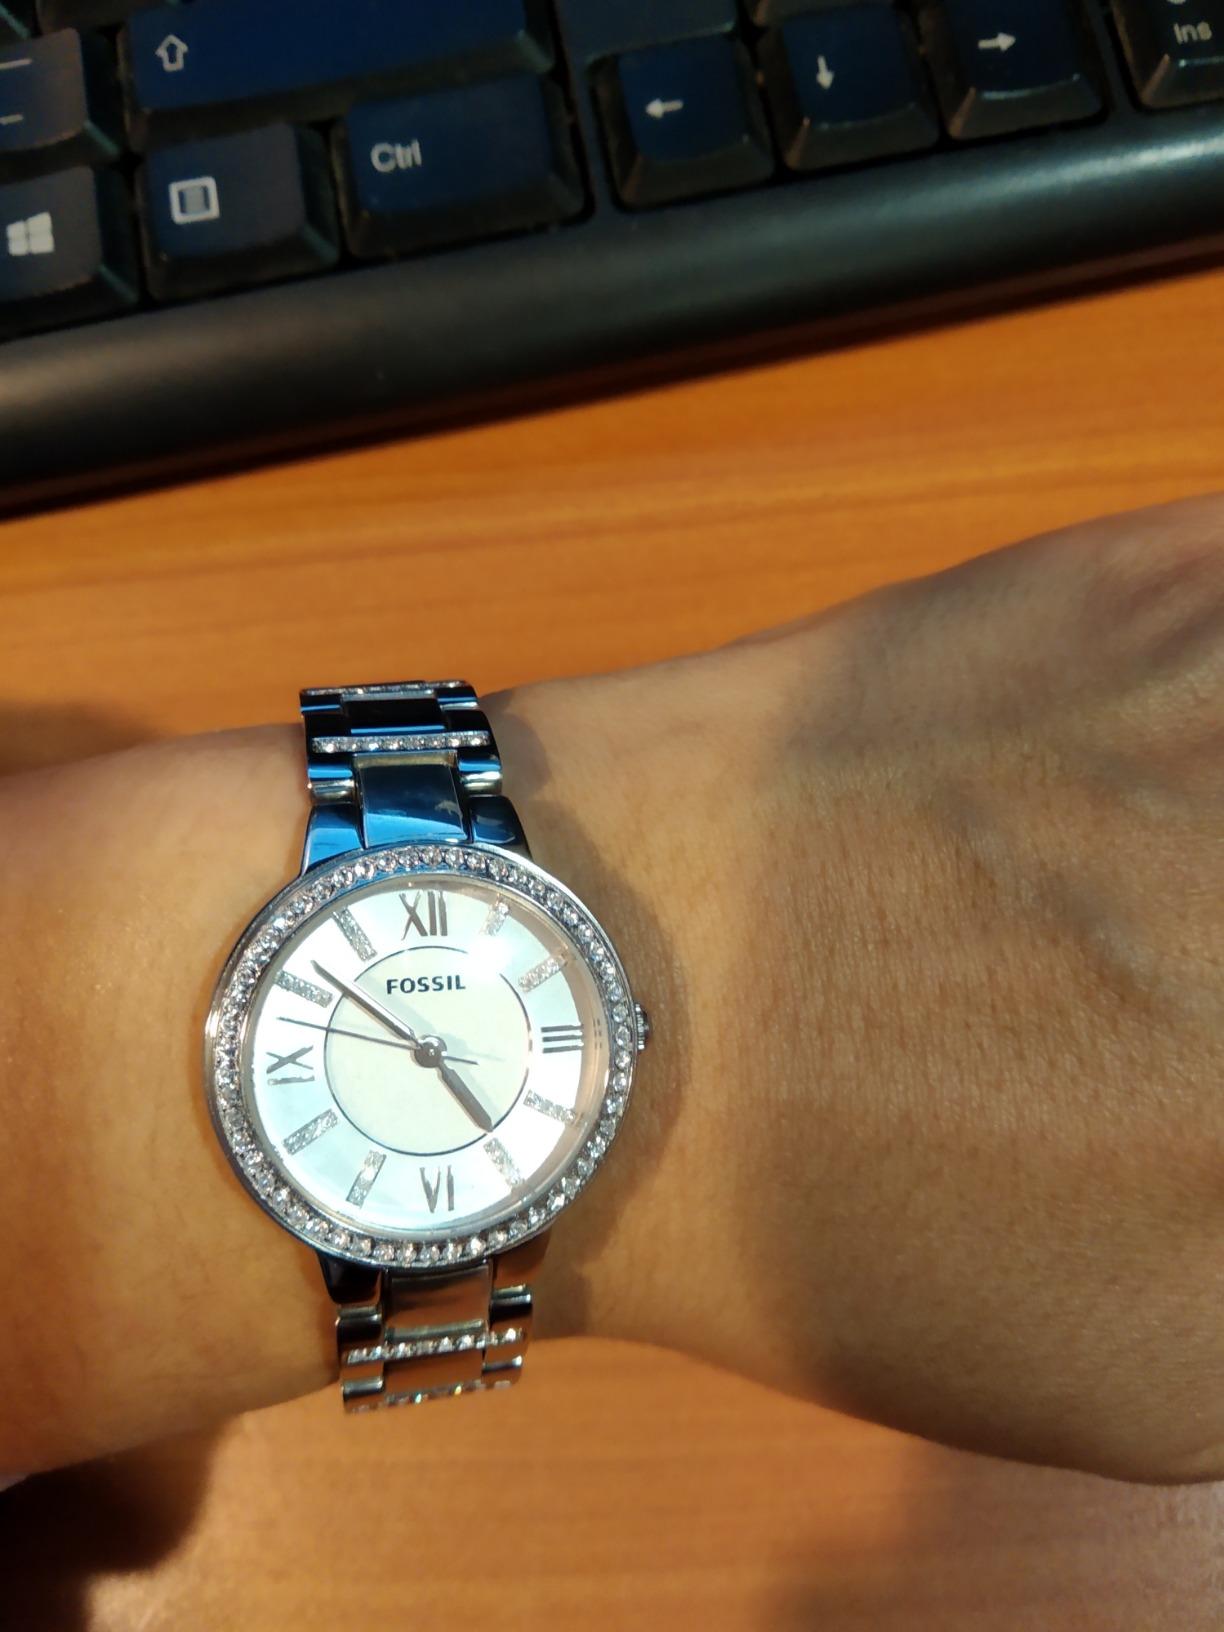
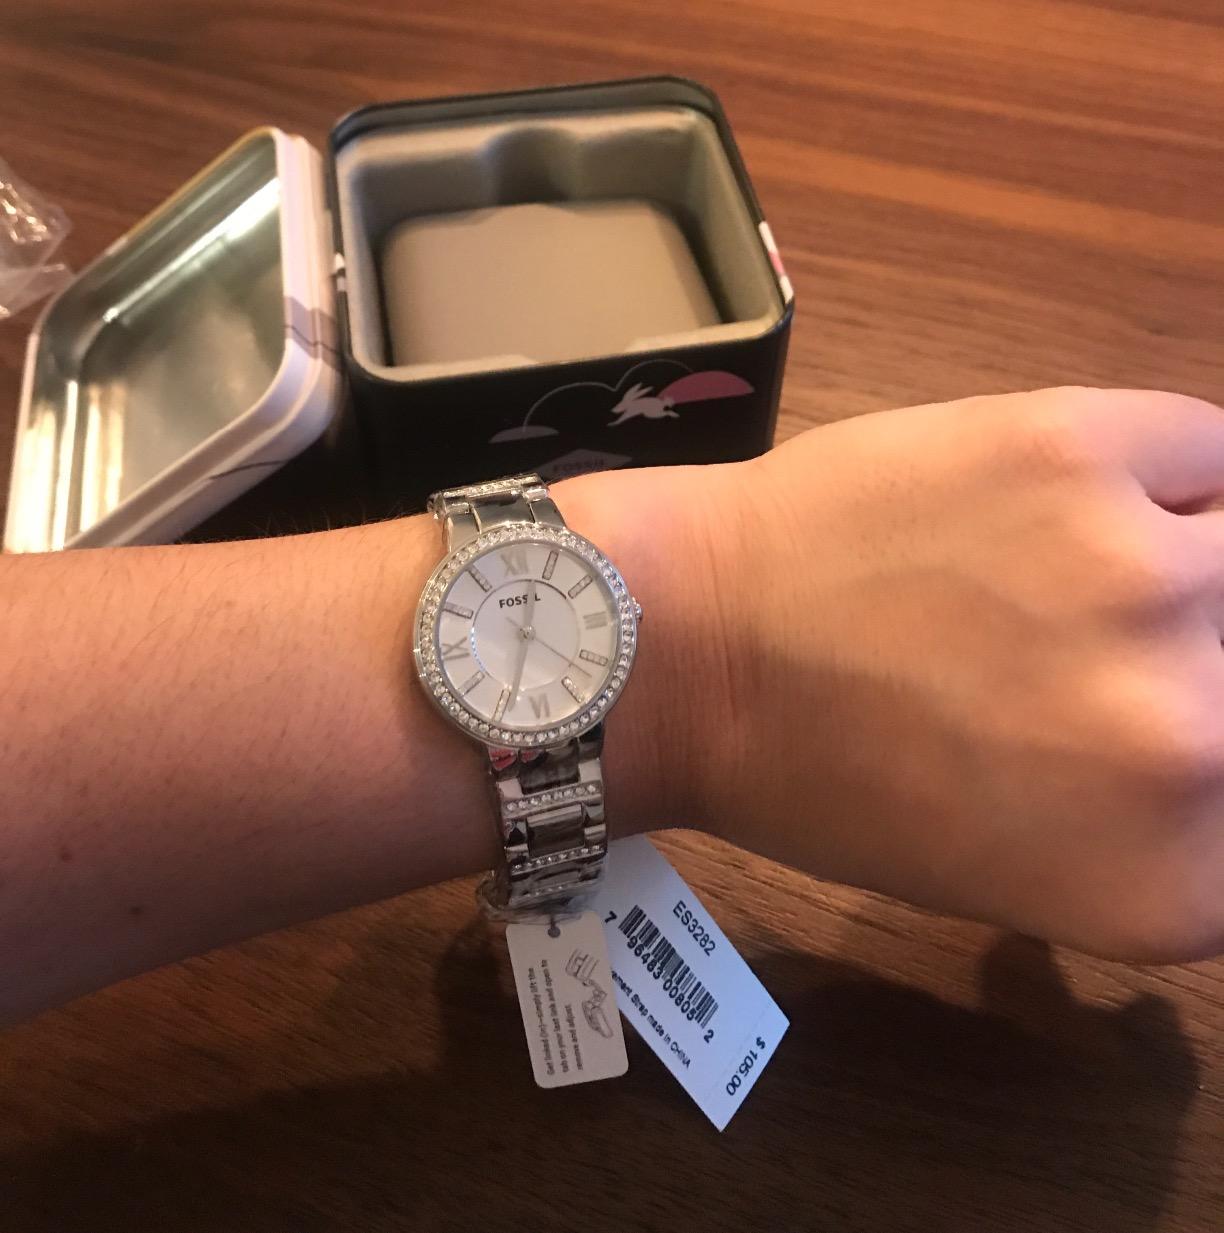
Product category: accessories_watch
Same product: yes